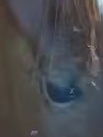
Face region: eyes (orbital_tightening_and_eye_area)
Pain indicator: moderately_present